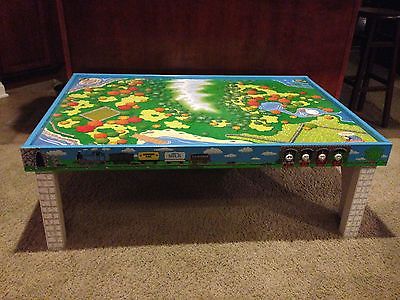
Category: table